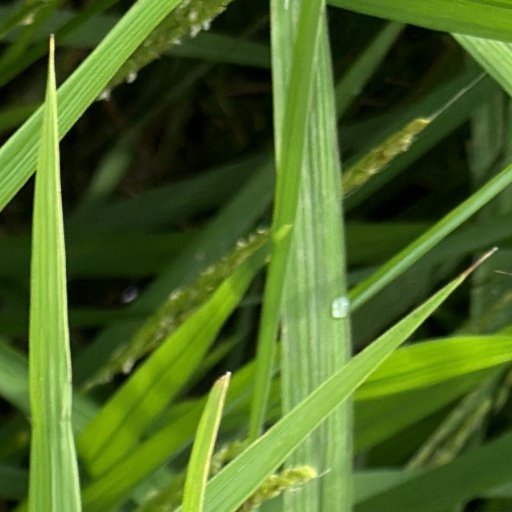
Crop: rice